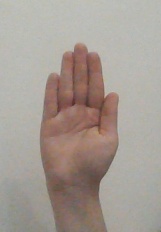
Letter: seen